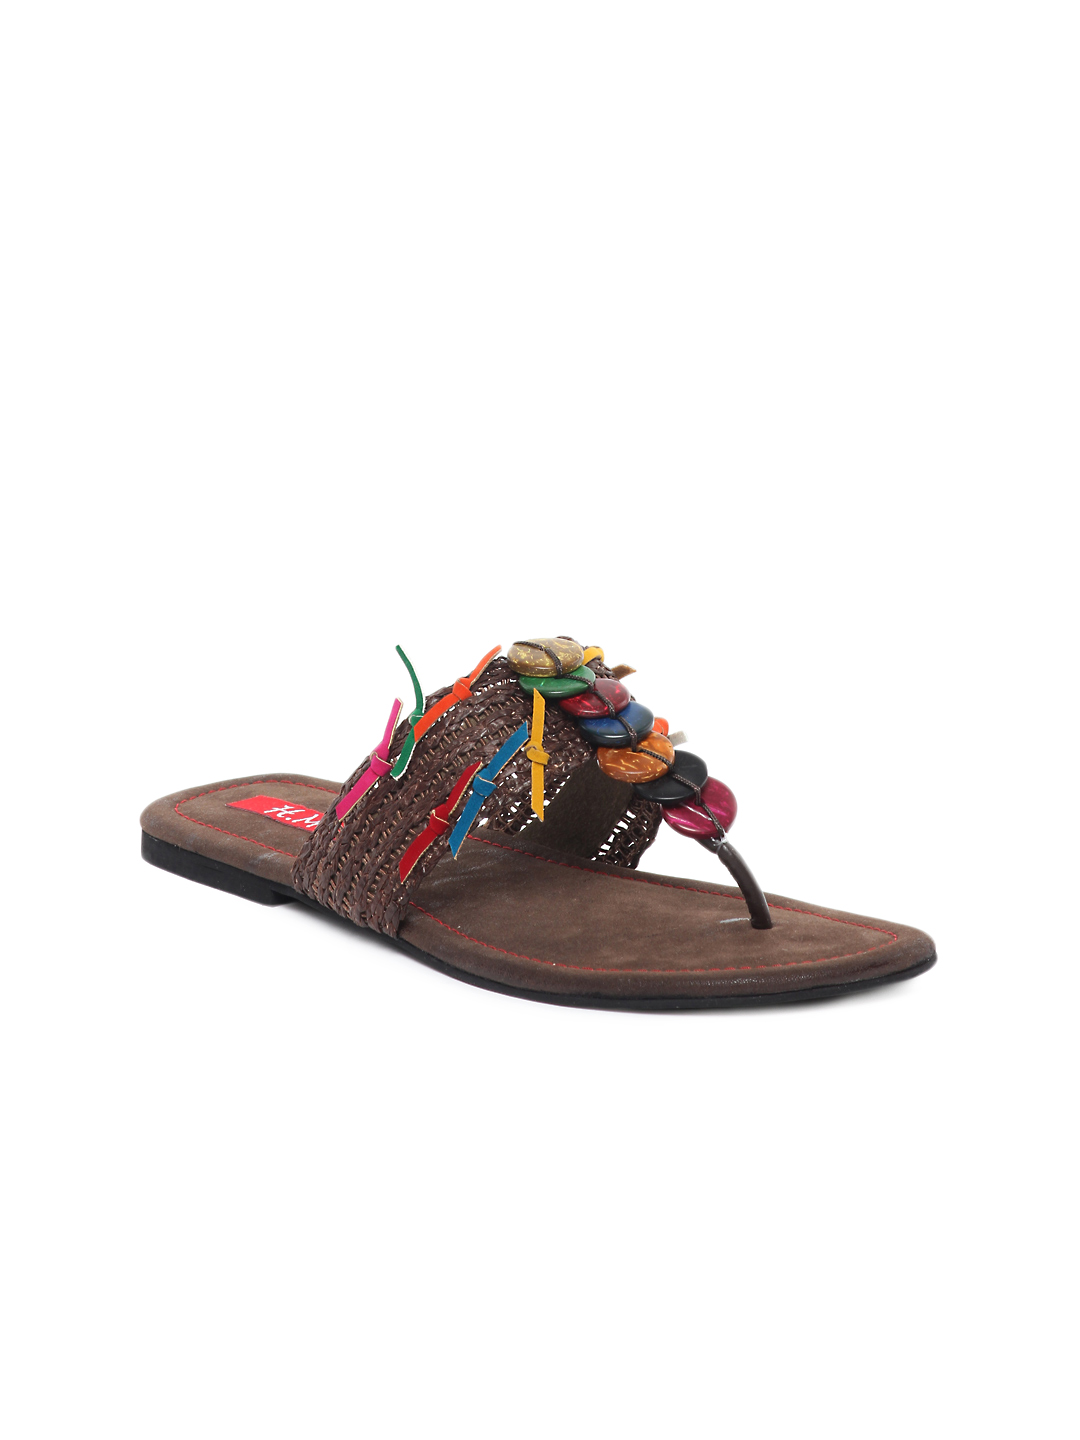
HM Women Brown Flats
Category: Footwear / Shoes / Heels
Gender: Women
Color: Brown
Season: Winter 2012
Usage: Casual